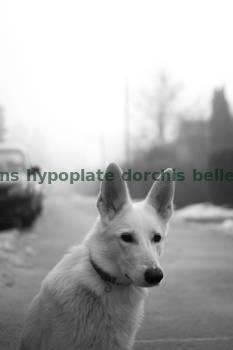
Label: Watermark